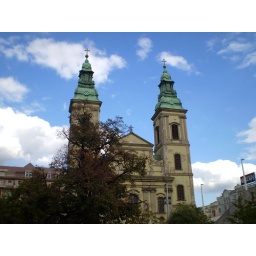
Well, actually I just wanted to take the pictures of blue sky in Budapest.